List of people from Louisiana

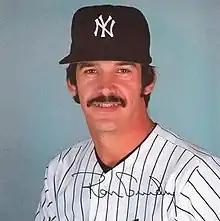
Ron Guidry

Edwin Edwards (1927–2021), Governor of Louisiana